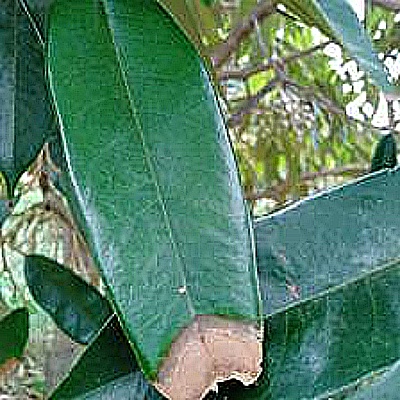
Label: Leaf_Blight